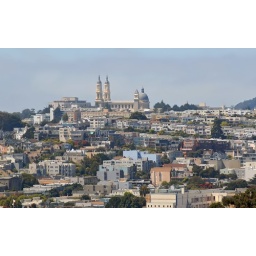
st. ignatius church over northern park - shot from van ness avenue at pine street , san francisco, california